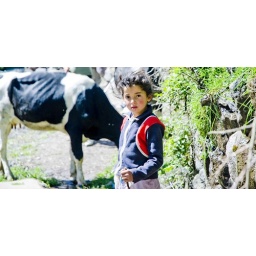
A young girl looks after her cattle near Toubkal, Morocco